Murder of Meredith Kercher

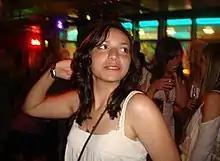
Kercher in 2007

Meredith Susanna Cara Kercher (28 December 1985 – 1 November 2007) was a British student on exchange from the University of Leeds who was murdered at the age of 21 in Perugia, Italy. Kercher was found dead on the floor of her room. By the time the bloodstained fingerprints at the scene were identified as belonging to Rudy Guede, an Ivorian migrant, police had charged Kercher's American roommate, Amanda Knox, and Knox's Italian boyfriend, Raffaele Sollecito. The subsequent prosecutions of Knox and Sollecito received international publicity, with forensic experts and jurists taking a critical view of the evidence supporting the initial guilty verdicts.